Hindu wedding

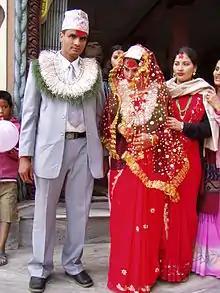
Groom and bride in a Nepali Parbatiya wedding at Narayangarh, Chitwan

This is an auspicious and important part of the marriage ceremony. It consists in walking around the sacred fire (clockwise) three or four (less often five, but sometimes seven) times. This aspect of the ceremony and the one that follows, namely Saptapadi (seven steps) - constitute the most important part, in as much as it legalises the marriage according to Hindu custom and tradition. These two aspects of the marriage ceremony establish an indissoluble matrimonial bond between the couple.